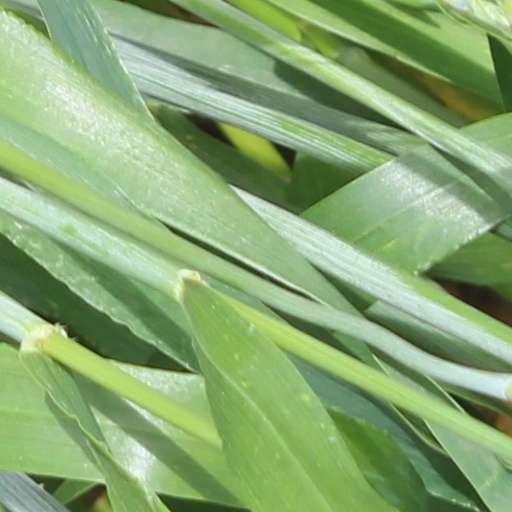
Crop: wheat